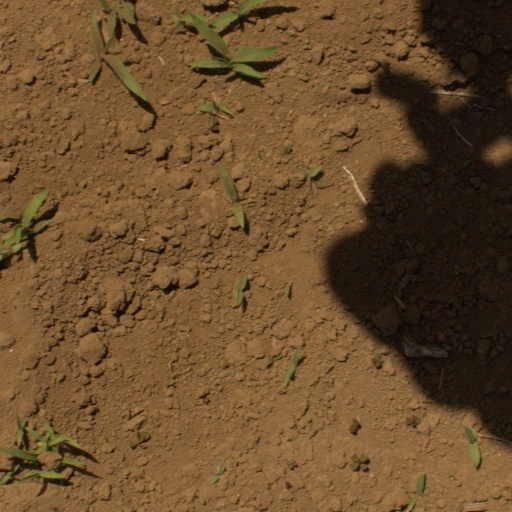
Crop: Jerusalem artichoke